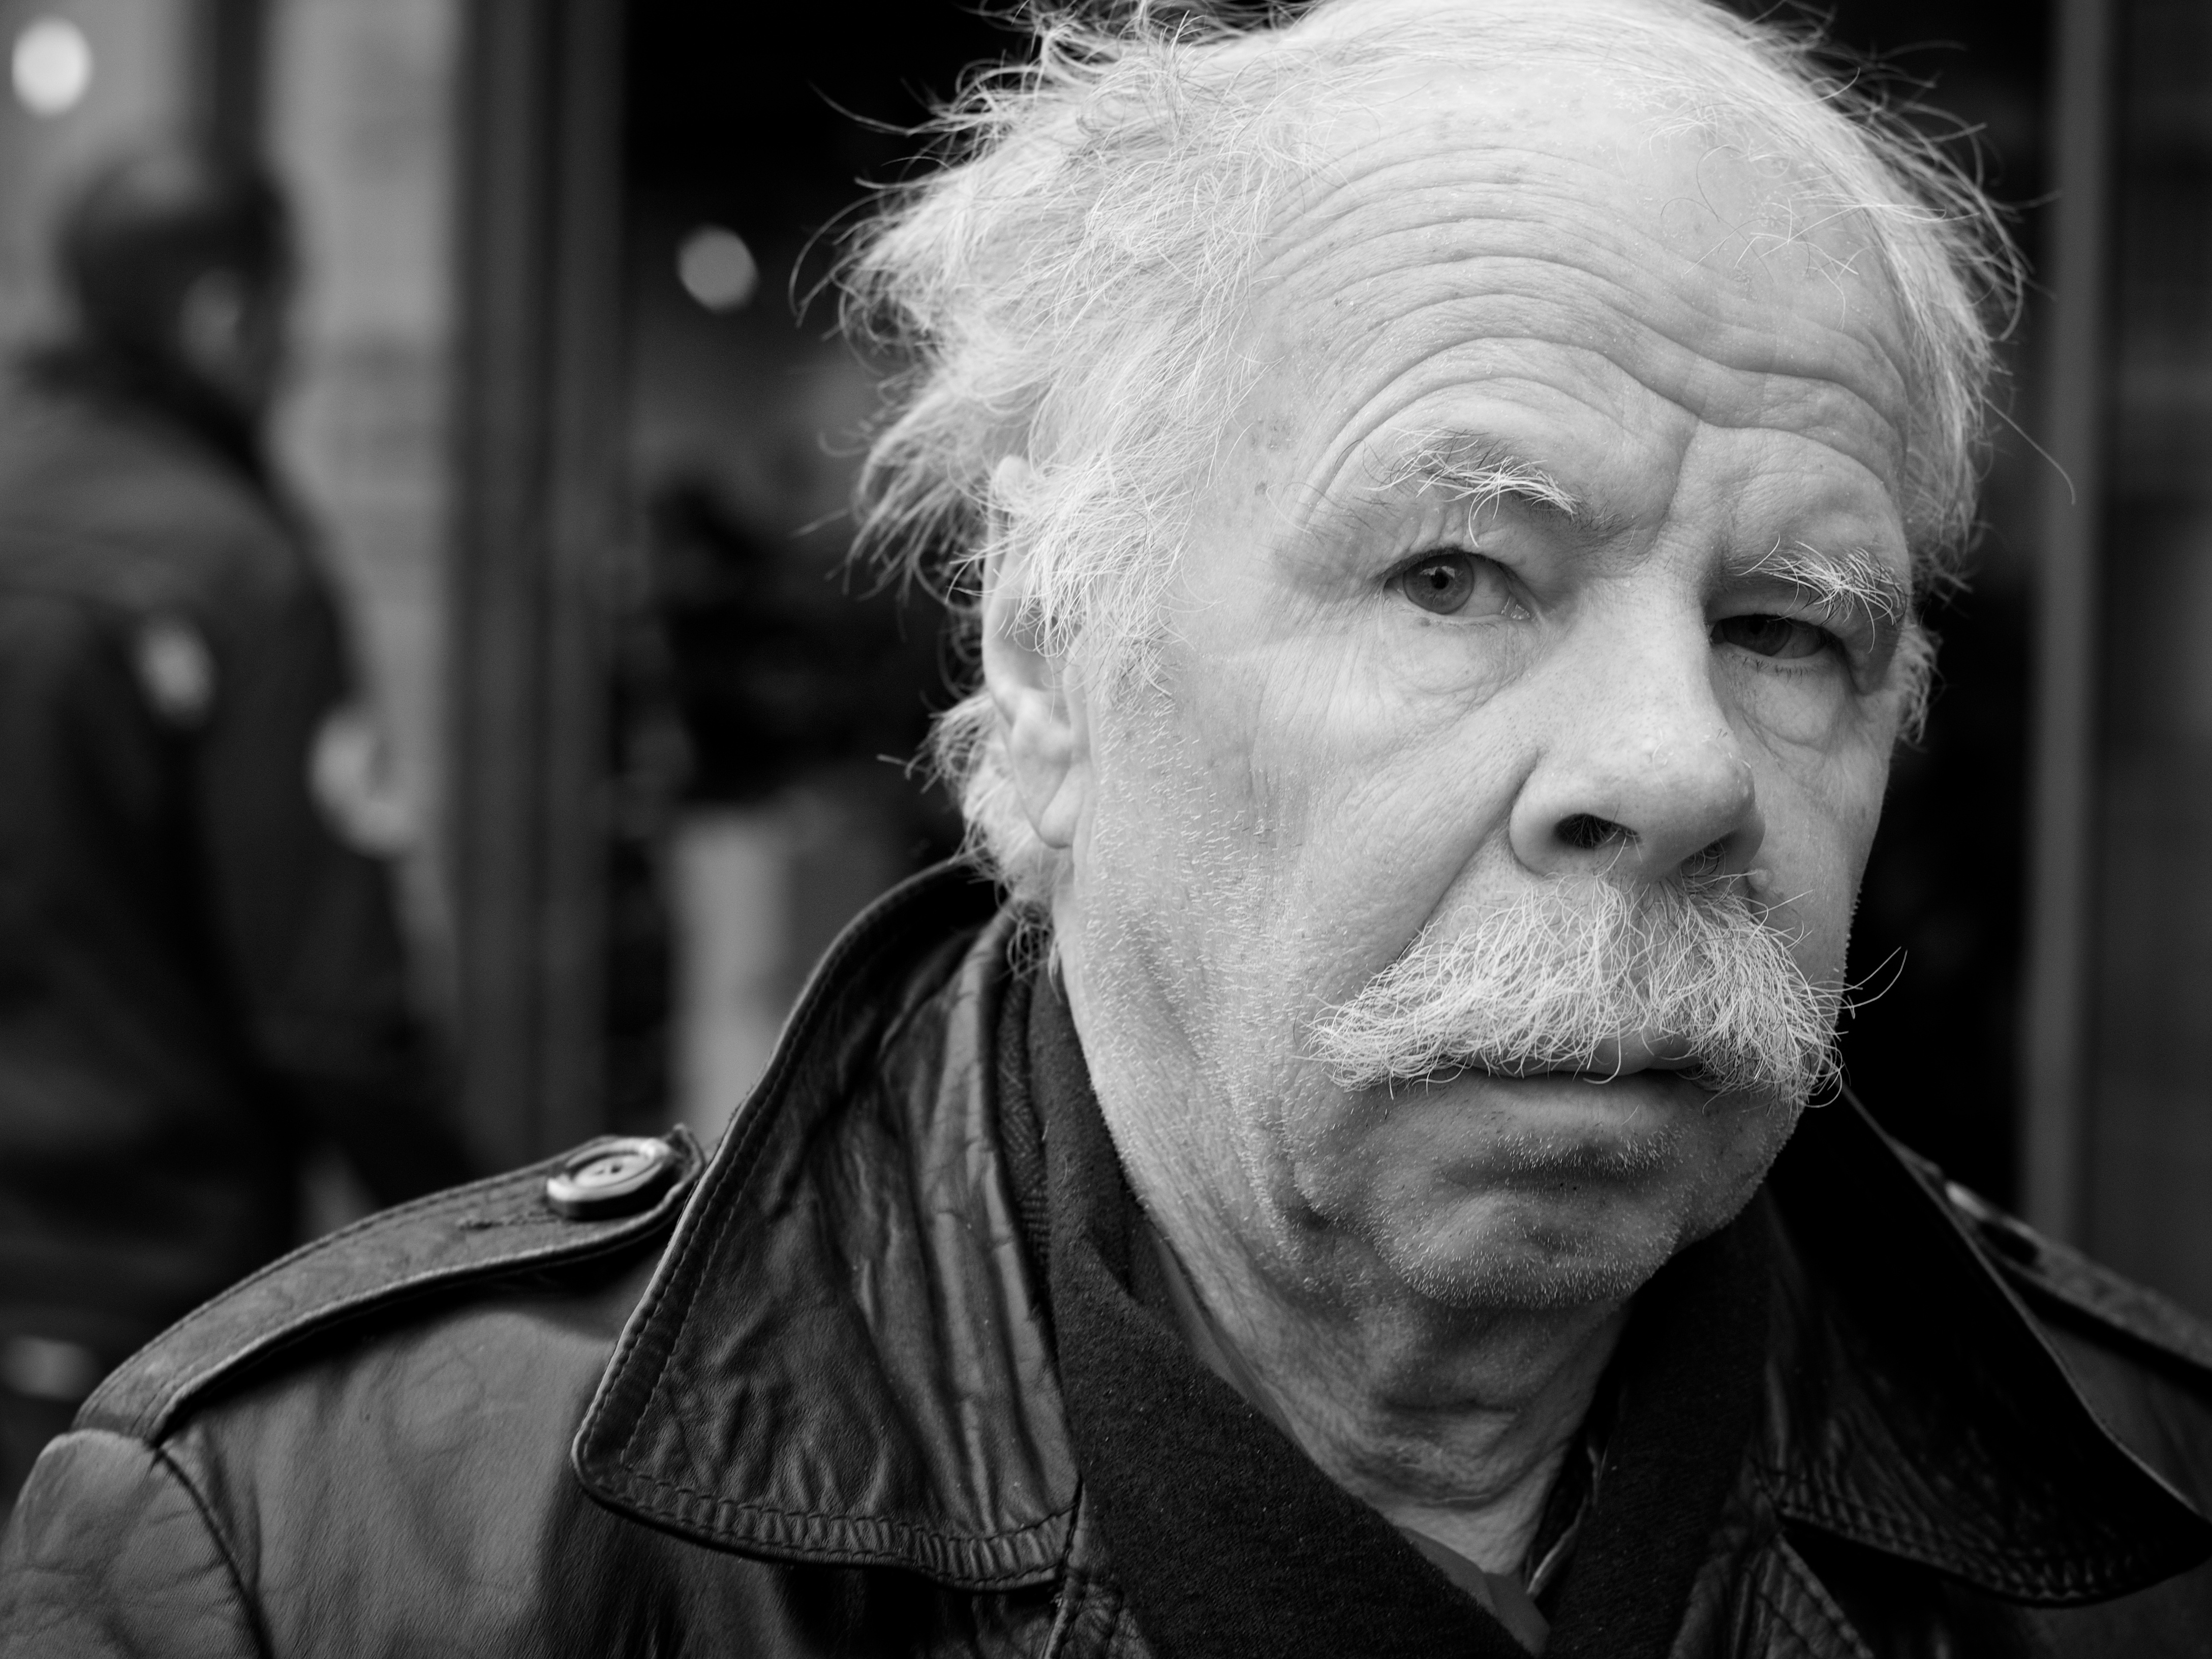
man, person, black and white, hair, white, street, photography, ebook, male, portrait, training, black, monochrome, streetphotography, flickr, face, thomas, video, head, olympus, luzern, omd, fuji, leica, monochrom, leuthard, hcb, thomasleuthard, monochrome photography, portrait photography, film noir, facial hair